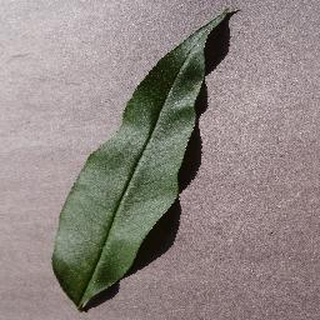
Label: healthy_peach